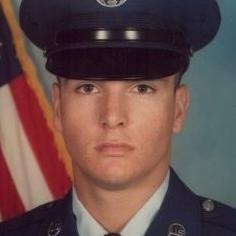
Age: 17